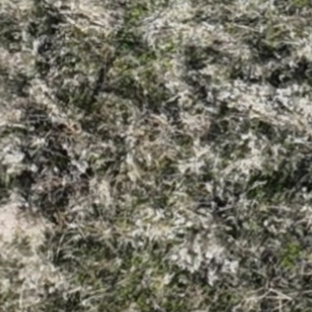
Month: october